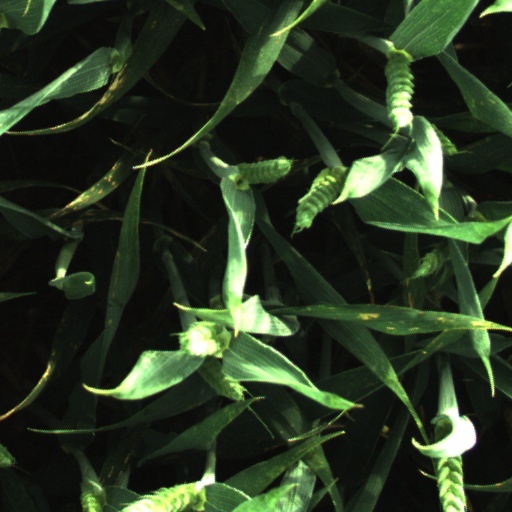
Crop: wheat